Shalva Natelashvili

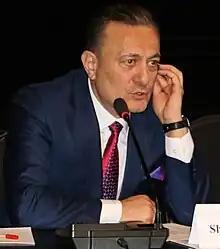
Natelashvili in 2018

Shalva Natelashvili (born 17 February 1958) is a Georgian politician and a former prosecutor. He founded the Georgian Labour Party and has served as its chair since 1995. He is a president of the International Geopolitical Center.